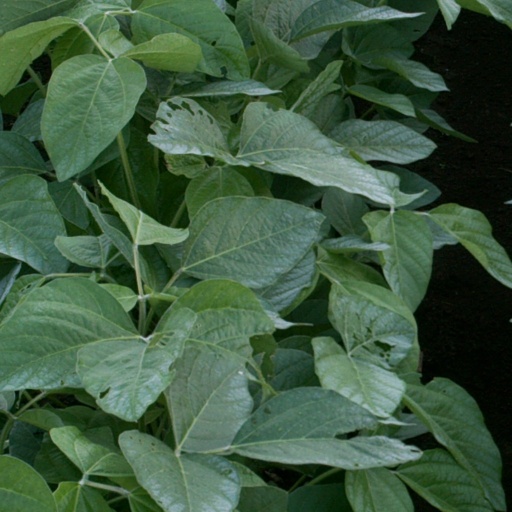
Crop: soybean